GEMA (German organization)

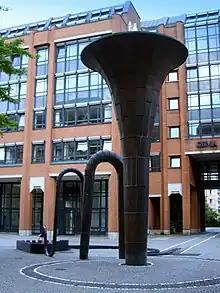
GEMA's Munich offices since 1990, with the

Upon coming into effect in January 1902, the "Law Concerning Author's Rights to Works of Literature and Musical Art" first set down in law that the public performance of a musical work required the permission of the author.